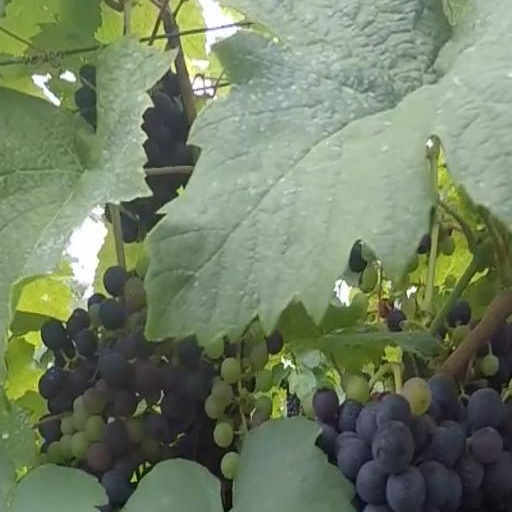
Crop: grape